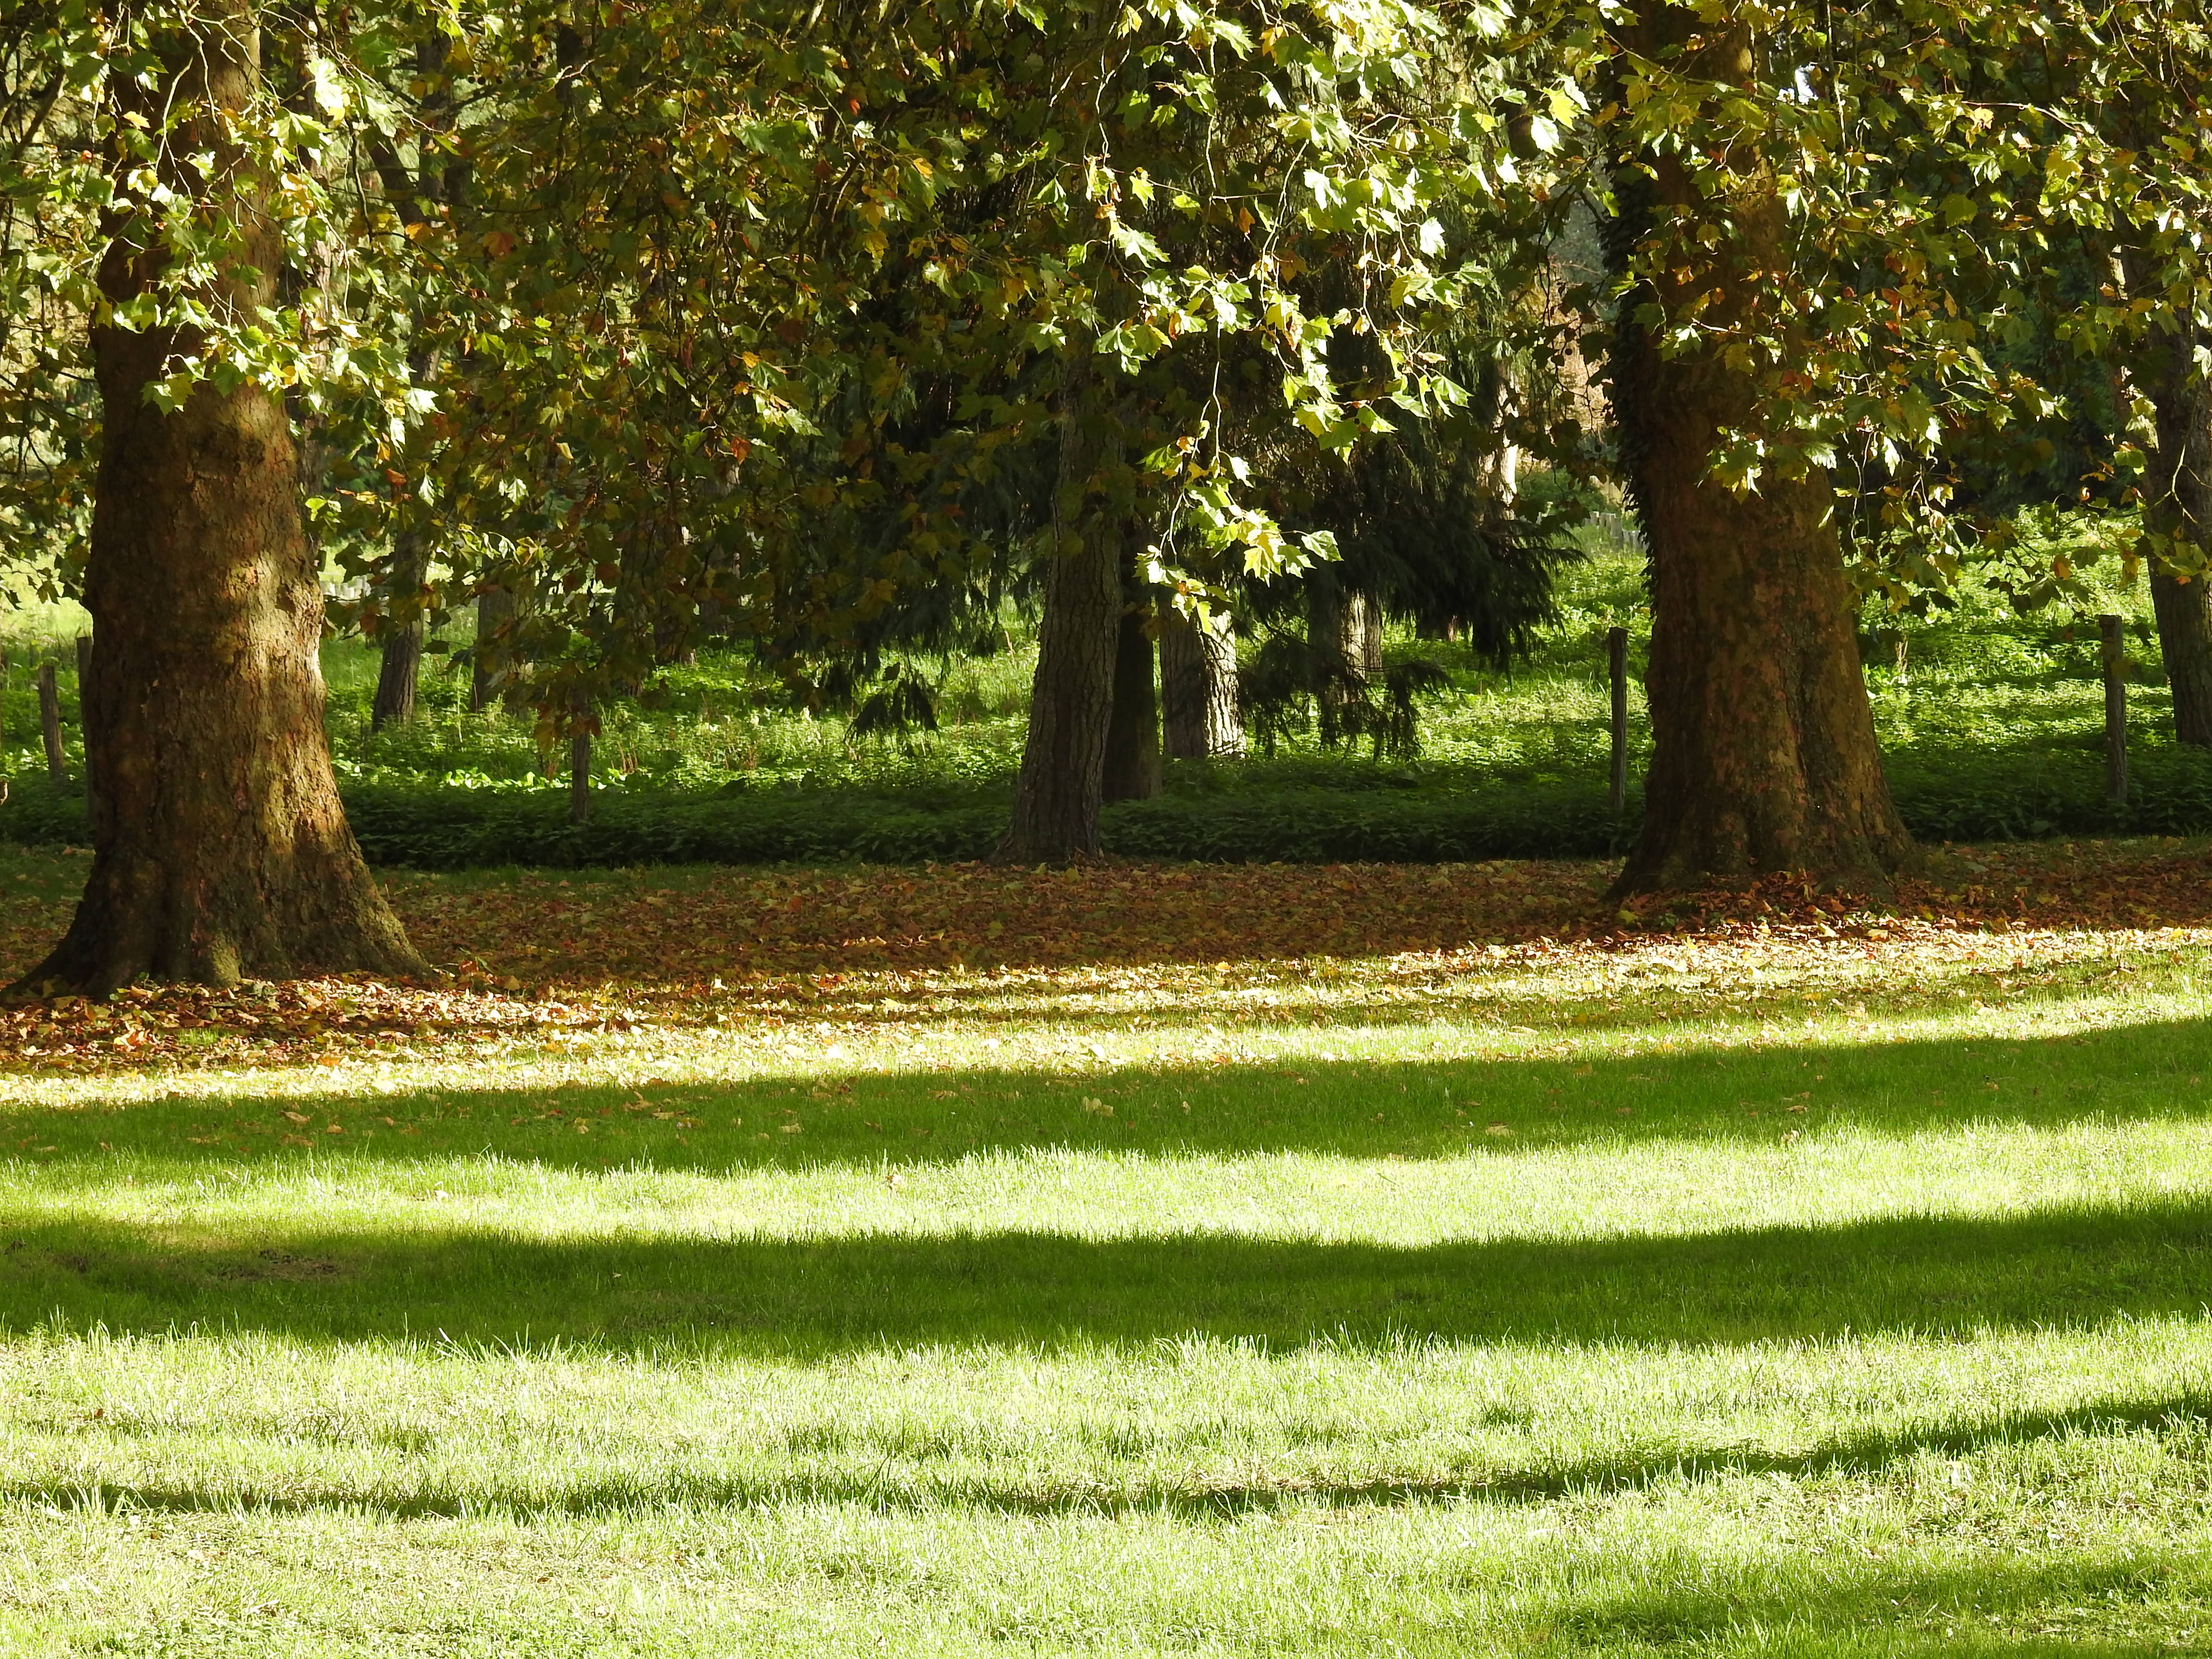
tree, nature, forest, grass, light, plant, field, lawn, meadow, leaf, flower, green, pasture, autumn, park, shadow, garden, shrub, plantation, grove, woodland, yard, the nature, woody plant, early fall